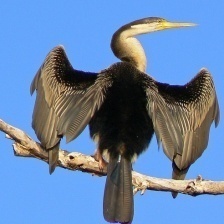
Species: ANHINGA
Scientific name: ANHINGA ANHINGA